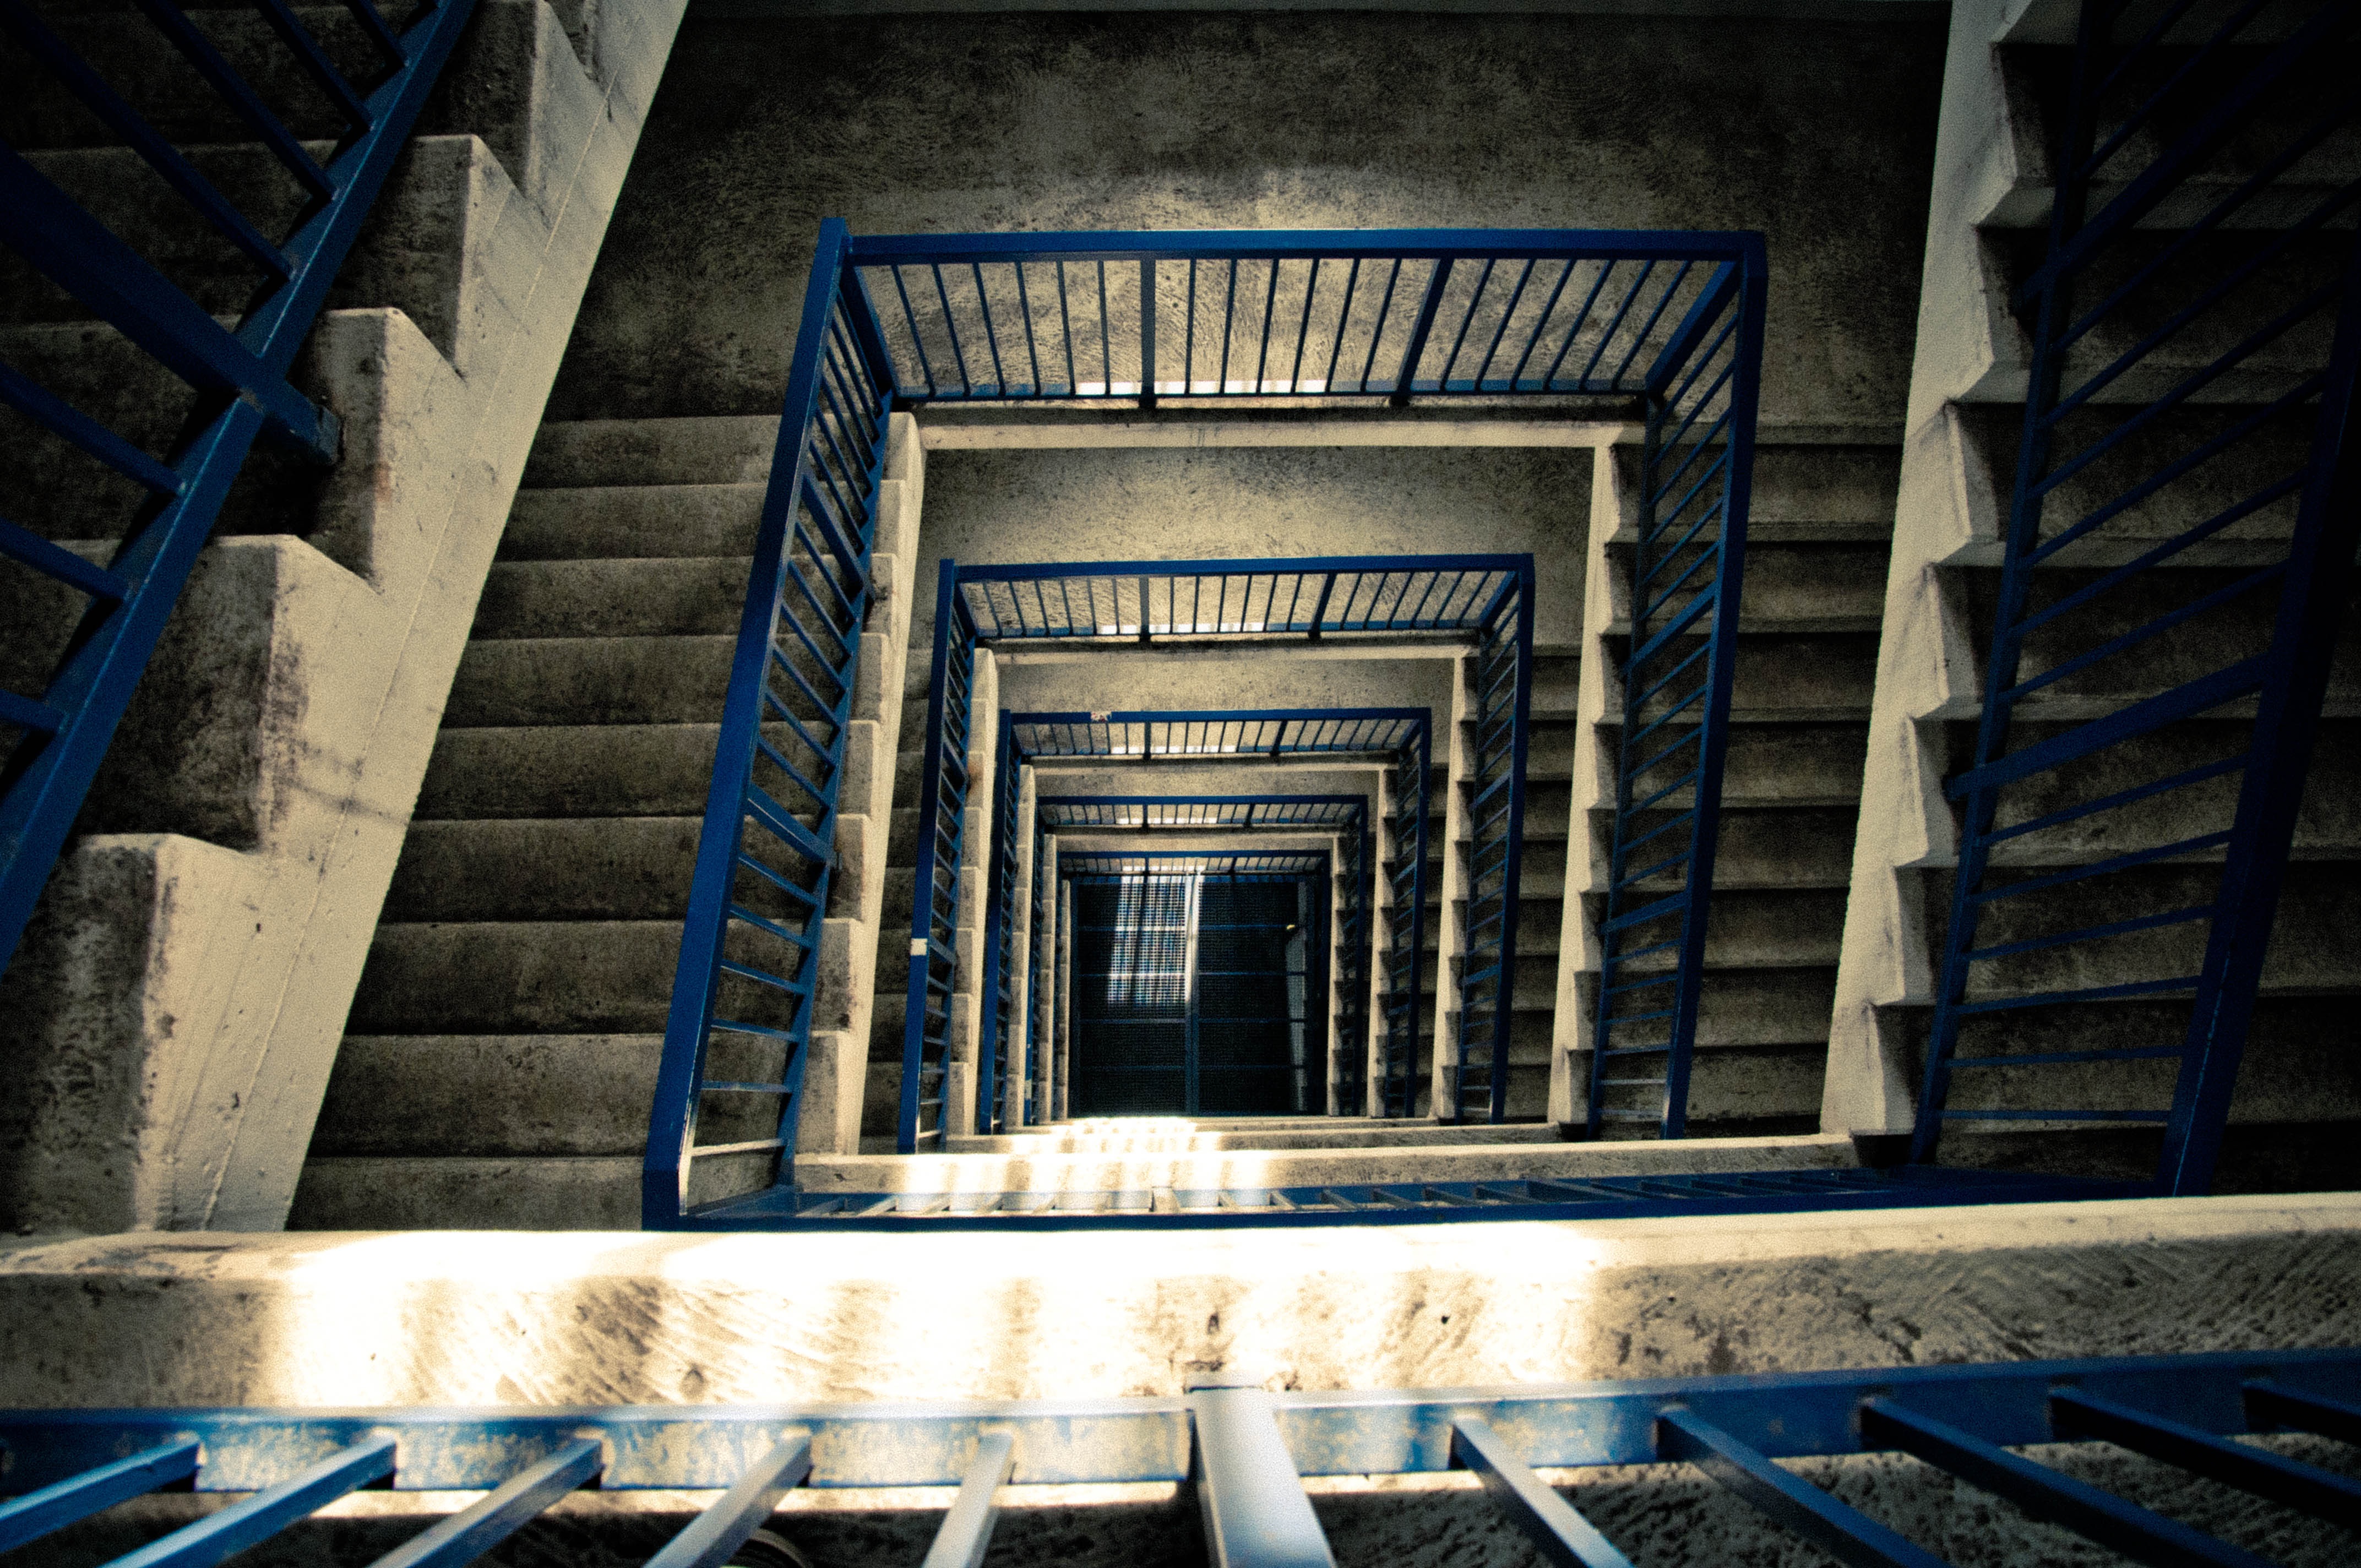
light, architecture, window, wall, staircase, railing, tower, facade, darkness, blue, industry, grey, stairs, trist, urban area